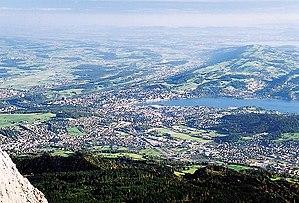
La Suisse est un pays d'Europe occidentale composé de 26 cantons souverains ayant pour capitale fédérale la ville de Berne. Elle est entourée de cinq pays : l'Autriche et le Liechtenstein à l'est, l'Allemagne au nord, la France à l'ouest et l'Italie au sud, et ne dispose pas d'accès à la mer.
Le Plateau suisse, en abrégé le Plateau, aussi appelé le Moyen Pays ou le Mittelland, constitue l'un des trois ensembles géographiques de la Suisse avec le Jura et les Alpes. Il couvre environ 30 % de la surface du pays. Il comprend tout l'espace entre le Jura et les Alpes, formé partiellement de plaines, mais principalement de collines, et son altitude moyenne varie entre 400 et 600 m. C'est la région la plus peuplée de Suisse et son espace le plus influent pour l'économie et les transports.